Dictionary

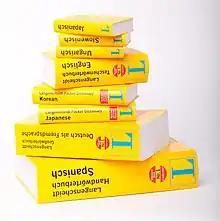
Langenscheidt dictionaries in various languages

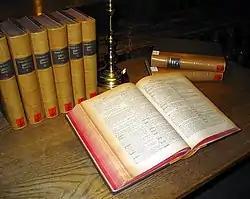
A multi-volume Latin dictionary by Egidio Forcellini

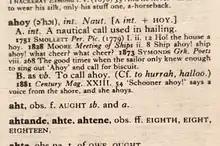
Dictionary definition entries

A dictionary is a listing of lexemes from the lexicon of one or more specific languages, often arranged alphabetically (or by consonantal root for Semitic languages or radical and stroke for logographic languages), which may include information on definitions, usage, etymologies, pronunciations, translation, etc. It is a lexicographical reference that shows inter-relationships among the data.